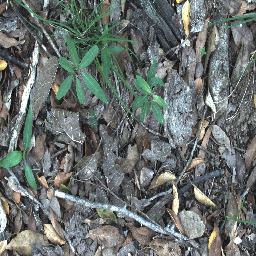
Label: rubber_vine